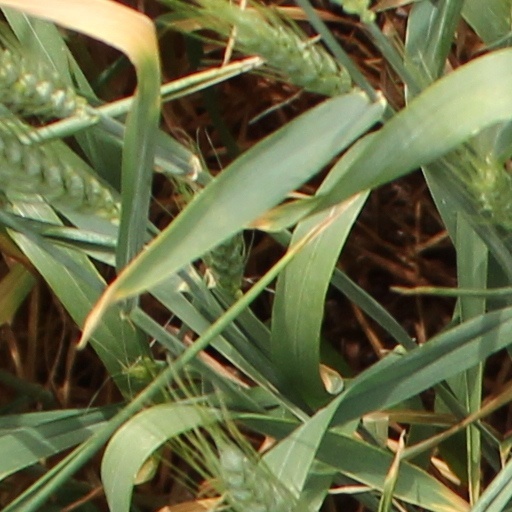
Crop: wheat